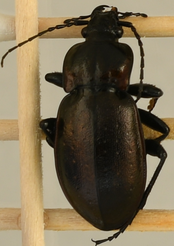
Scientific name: Carabus nemoralis
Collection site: UNDERC Site (UNDE), plot UNDE_017